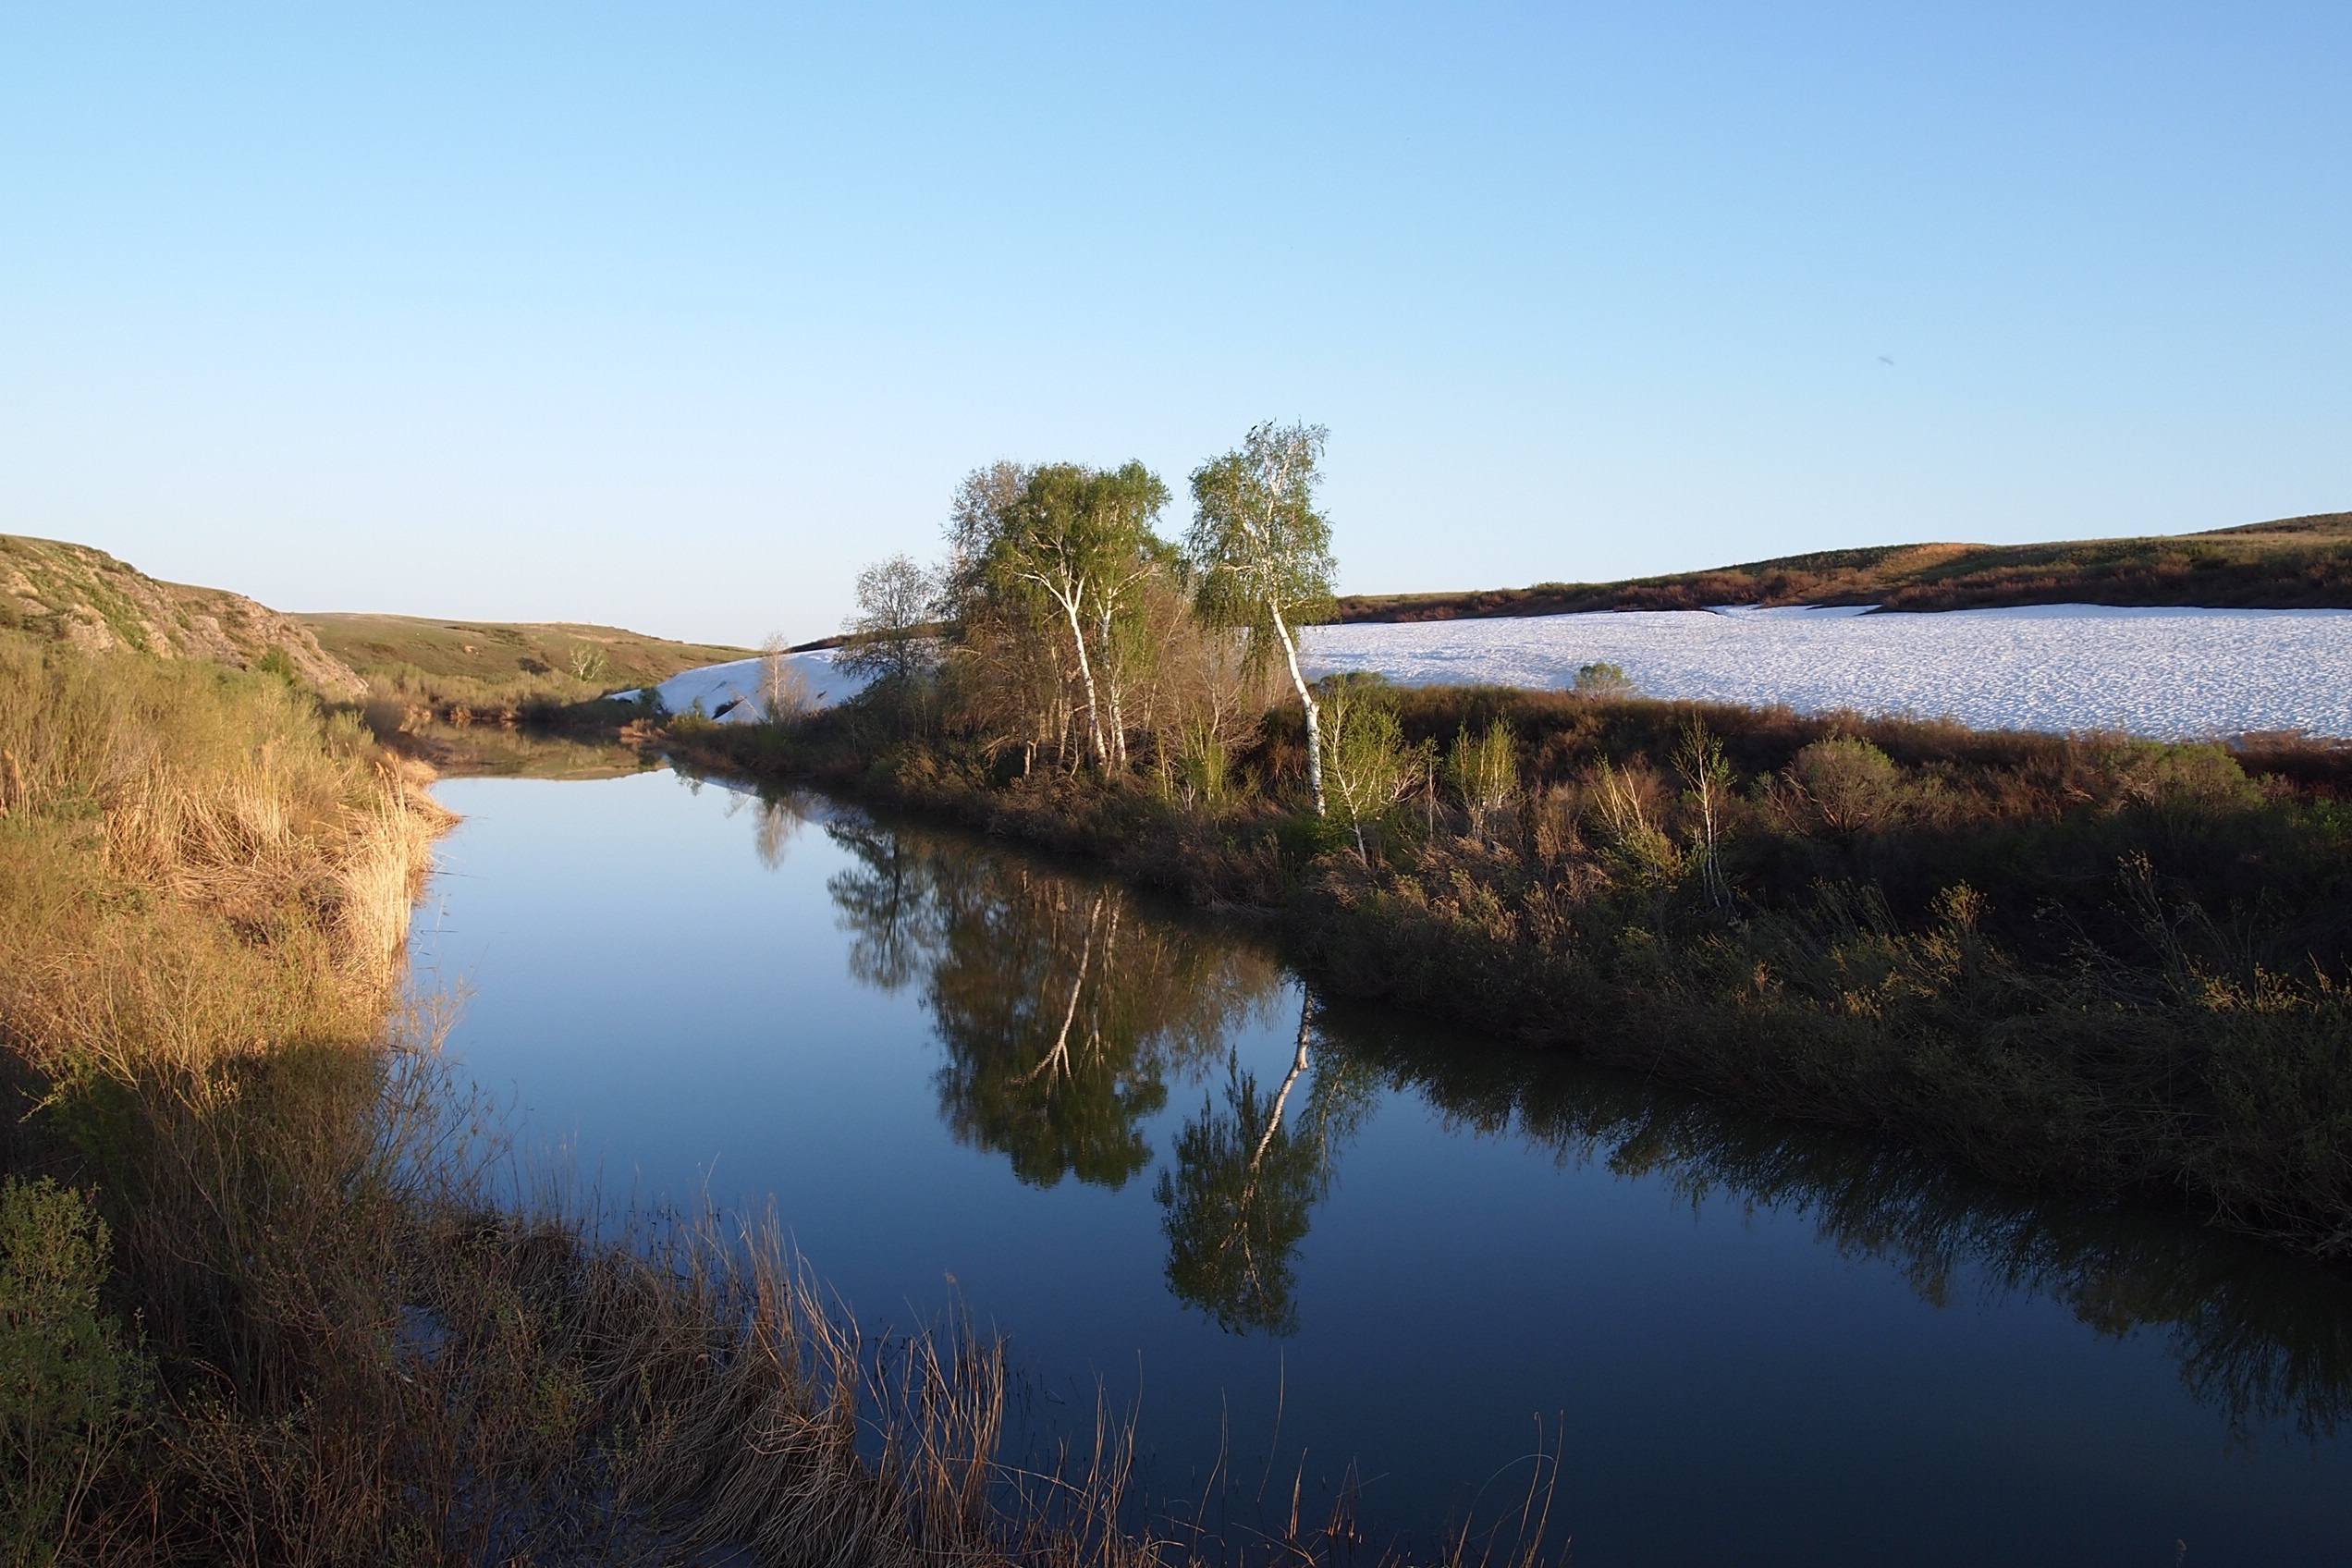
landscape, tree, water, nature, marsh, wilderness, sky, sunset, lake, river, pond, log, spring, reflection, autumn, reservoir, waterway, body of water, wetland, loch, landform